Pandulf Verraccio

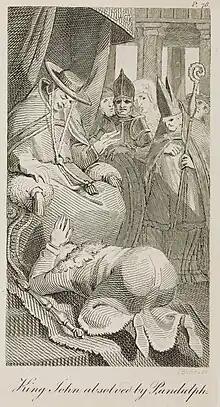
"King John Absolved by Pandulph" 1797 line engraving by William Blake after Henry Fuseli

Pandulf Verraccio (died 16 September 1226), whose first name may also be spelled Pandolph or Pandulph ("Pandolfo" in Italian), was a Roman ecclesiastical politician, papal legate to England and bishop of Norwich.